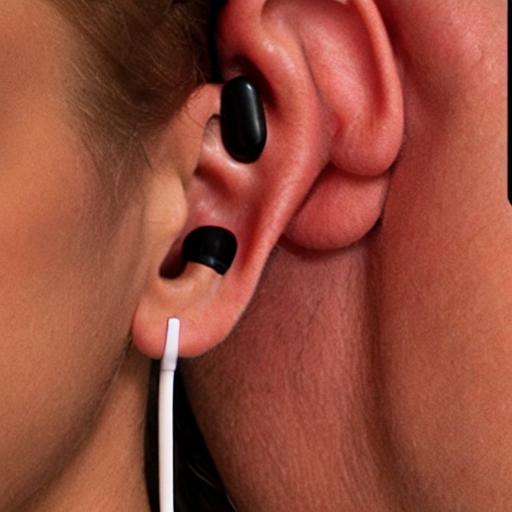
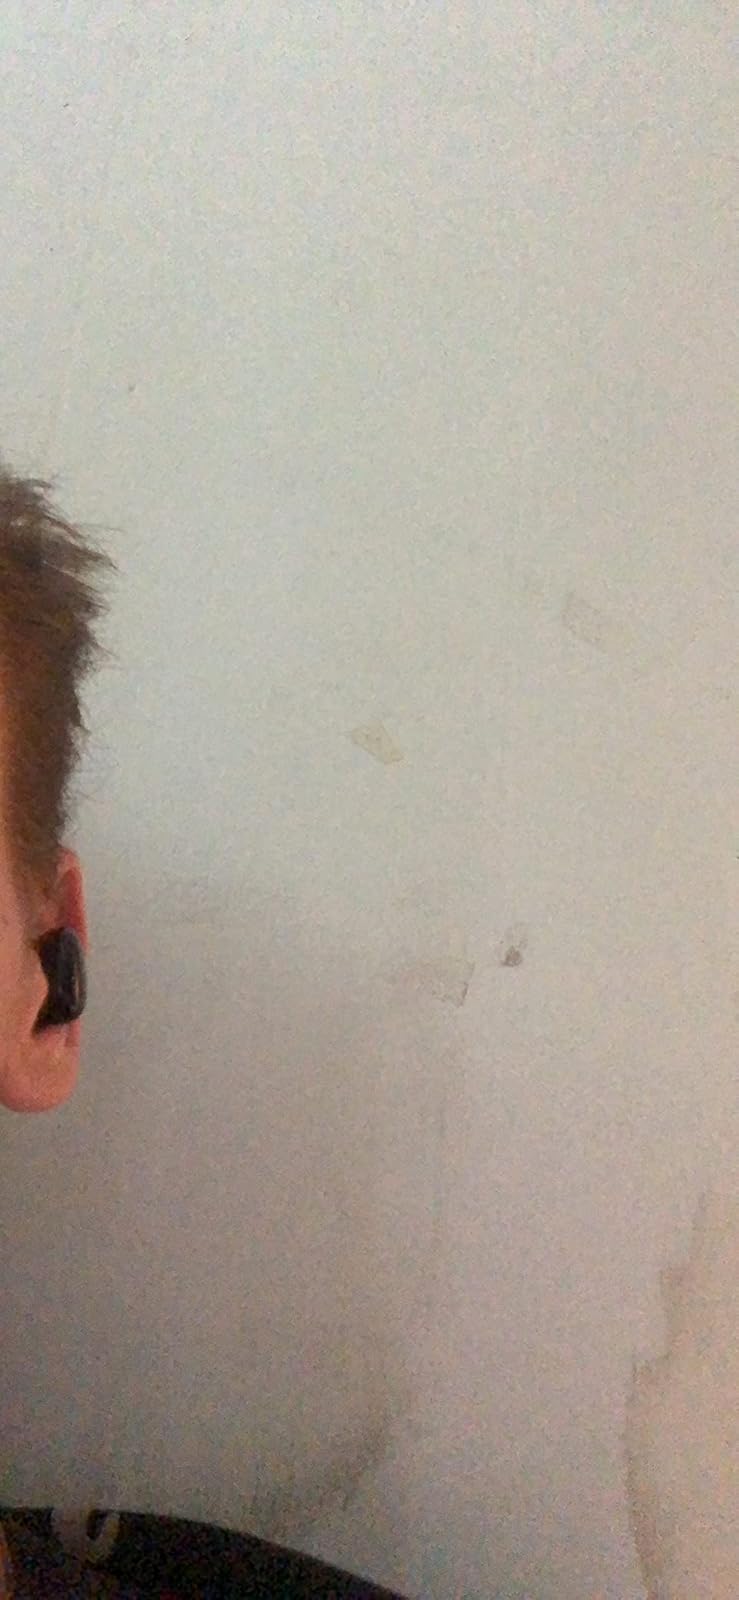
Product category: earbuds
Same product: no